Isaac Pocock

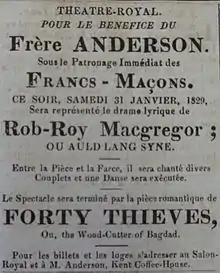
"Rob Roy Macgregor, or Auld Lang Syne" was performed at the Theatre Royal, Jersey, on 31 January 1829

Pocock later adapted some of the Waverley novels as operatic dramas. On 12 March 1818 his "Rob Roy Macgregor, or Auld Lang Syne", an operatic drama in three acts, was first played at Covent Garden. William Charles Macready took the title role, John Liston played Baillie Nicol Jarvie, and Miss Stephens Di Vernon. It was acted 34 times. It was played at Bath, for Farren's benefit, on 15 April 1815, when James Prescott Warde was successful as Rob Roy. In the revival of the following year Farren took Liston's place as the Baillie. This play and Pocock's "John of Paris" were given together at Bath on the occasion of Warde's farewell to the stage, on 5 June 1820. James William Wallack played in "Rob Roy" at Drury Lane in January 1826; and Madame Vestris impersonated Di Vernon at the Haymarket in October 1824. The play was published in 1818. "Montrose, or the Children of the Mist", three acts, produced at Covent Garden on 14 February 1822, was not so successful, though it was played 19 or 20 times. Liston appeared as Dugald Dalgetty. ""Woodstock"", five acts, first acted on 20 May 1826, was a comparative failure, though the cast included Charles Kemble and Farren. "Peveril of the Peak", three acts, produced on 21 October of the same year, was acted nine times. "The Antiquary" was also unsuccessful. "Home, Sweet Home, or the Ranz des Vaches", a musical entertainment with the music by Henry Bishop, was produced at Covent Garden on 19 March 1829, with Madame Vestris and Keeley in the cast.